Rizhsky suburban railway line

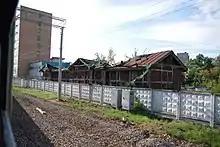
Temporary Moscow terminal building used in 1901 at Podmoskovnaya station (2012)

The railway had only one track; the construction of the second track between Moscow and Volokolamsk only started in the 1950s.